Genre painting

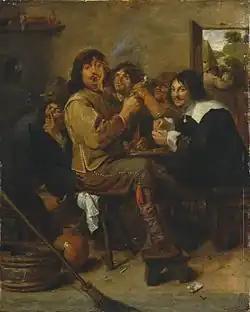
"The Smokers" by Adriaen Brouwer, 1636

The apparent 'realism' of 17th-century Dutch and Flemish art gives the viewer the initial impression that the artist solely intends to depict scenes of common life in a realistic way. Underneath the realistic representation are, however, often hidden underlying meanings, either moral or symbolic. For instance, Gabriel Metsu's shows an old poultry seller handing a young woman a live rooster with its head craning upwards. The suggestive pose of the rooster's head and the fact that the Dutch word for 'birds' (vogelen) was also a vulgar term for sexual intercourse indicated that the artist also included a scabrous meaning in his painting. Genre painters often included symbolic meanings in their paintings. For instance, Adriaen Brouwer painted a number of genre portraits that represent the five senses or the seven deadly sins. An example is his genre group portrait "The Smokers" which depicts the sense of taste. Other artists included moral meanings into their genre scenes. Jan Steen's "The Happy Family" painted in 1668 depicts a merry family evening with the head of the family, clearly inebriated, singing out his lungs, backed up by the mother and grandmother. The children join in on musical instruments. The moral of the picture is clarified in the note hanging from the mantelpiece reading "So de ouden songen, so pijpen de jongen" ("As the Old Sing, So the Young Pipe"), i.e. children will learn their behaviour from their parents. Jacob Jordaens had painted a series of paintings on the same subject matter about 30 years earlier.